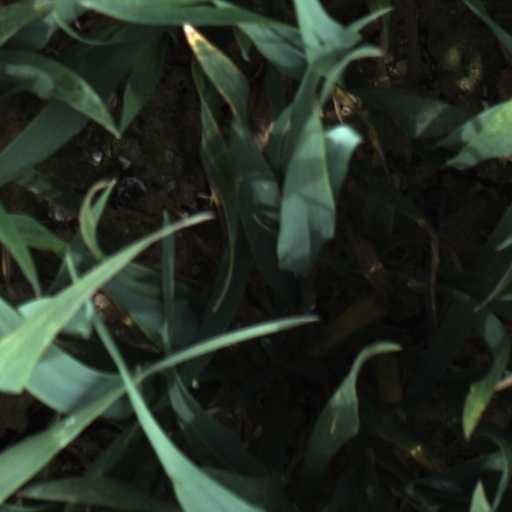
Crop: wheat